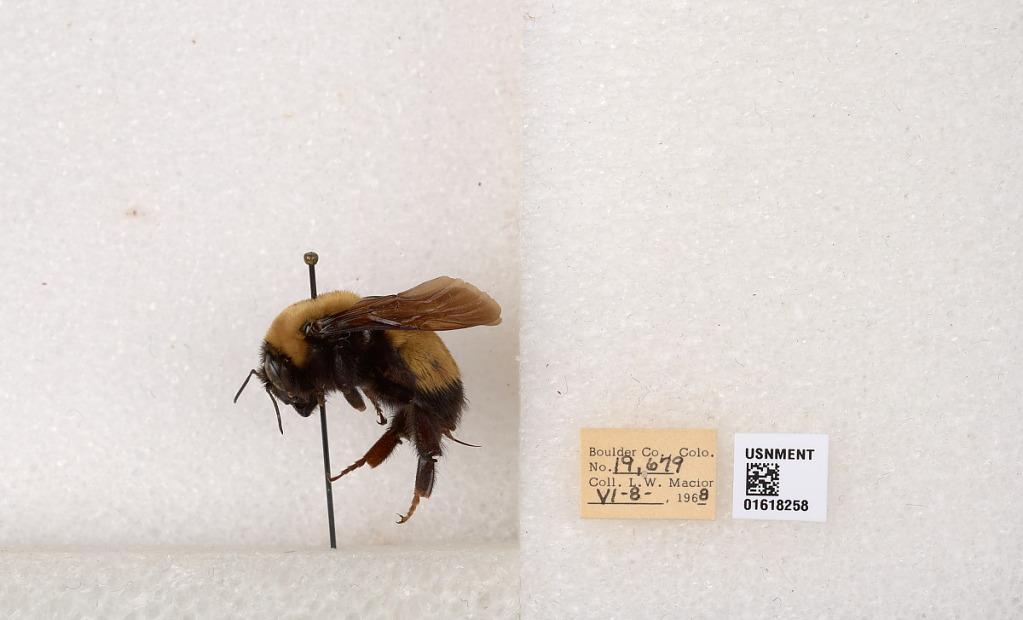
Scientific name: Bombus (Bombus) nevadensis Cresson
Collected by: L. Macior
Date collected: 1968-6-8
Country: United States
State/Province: Colorado
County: Boulder
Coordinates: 40.0925, -105.358